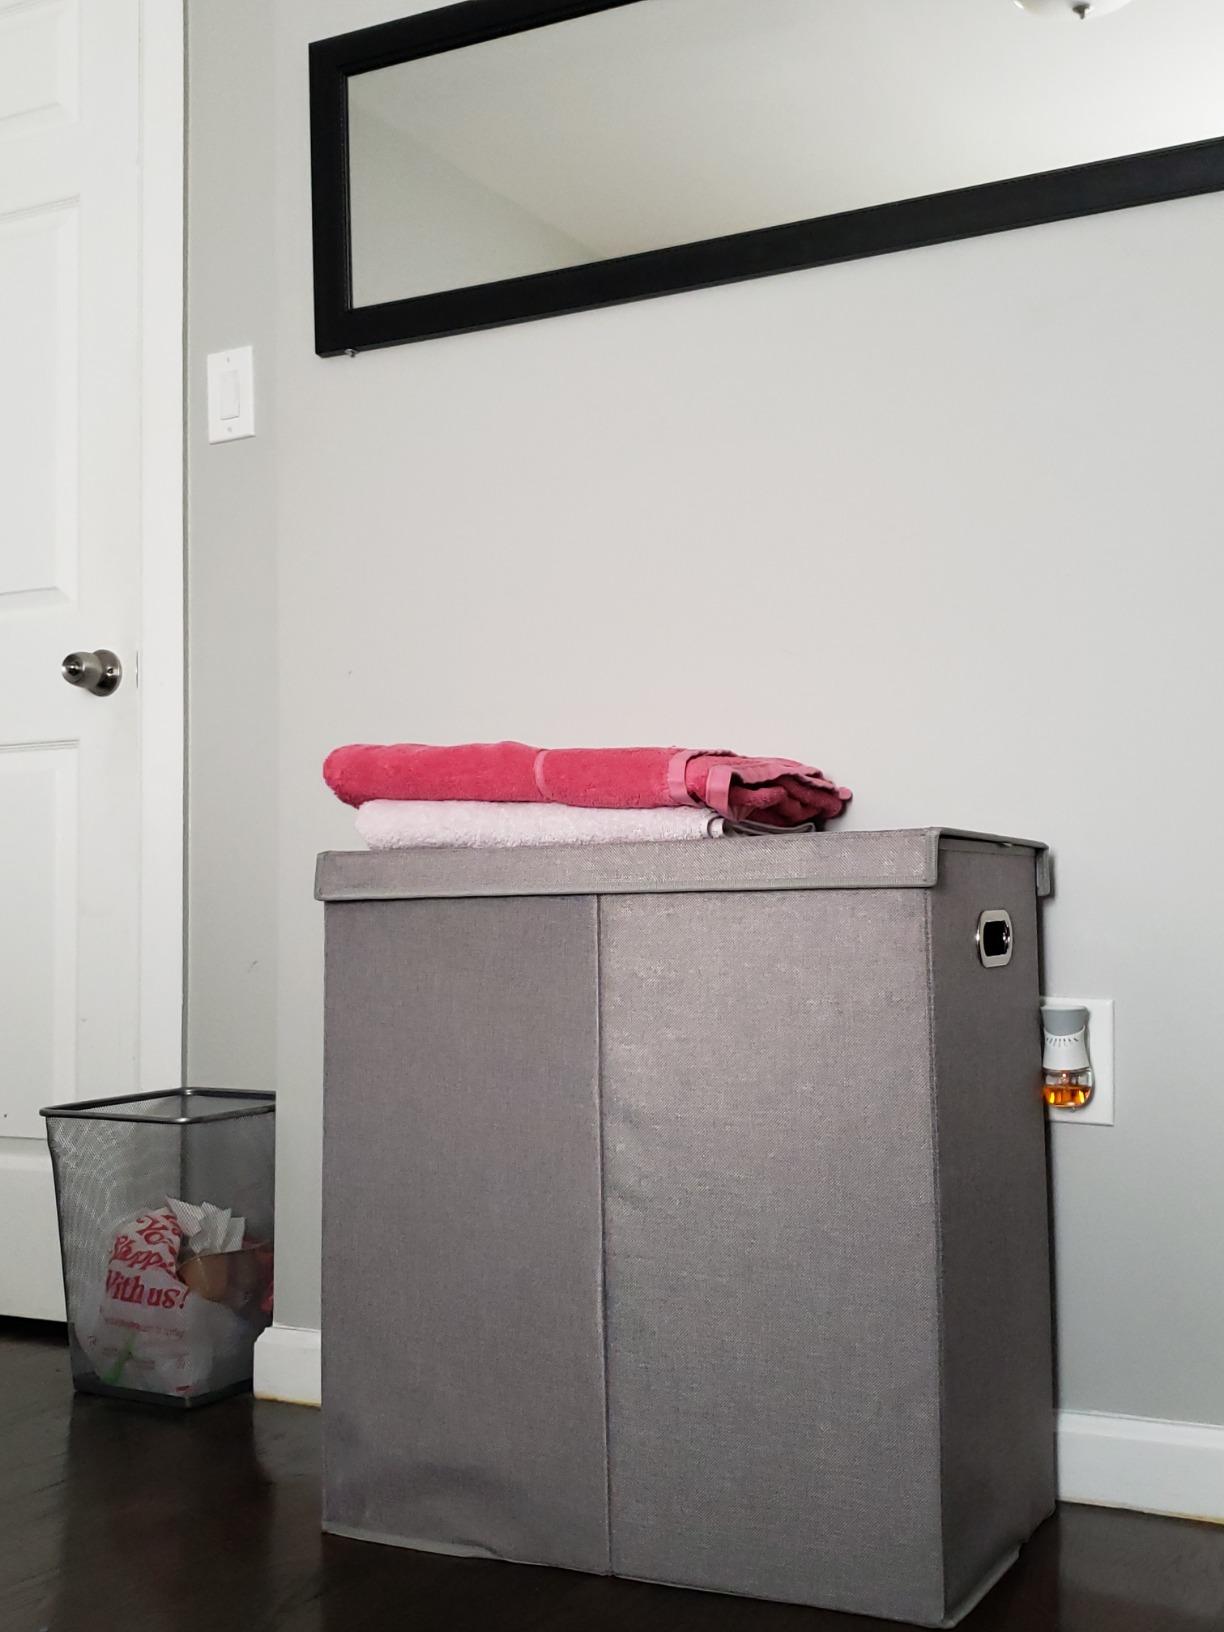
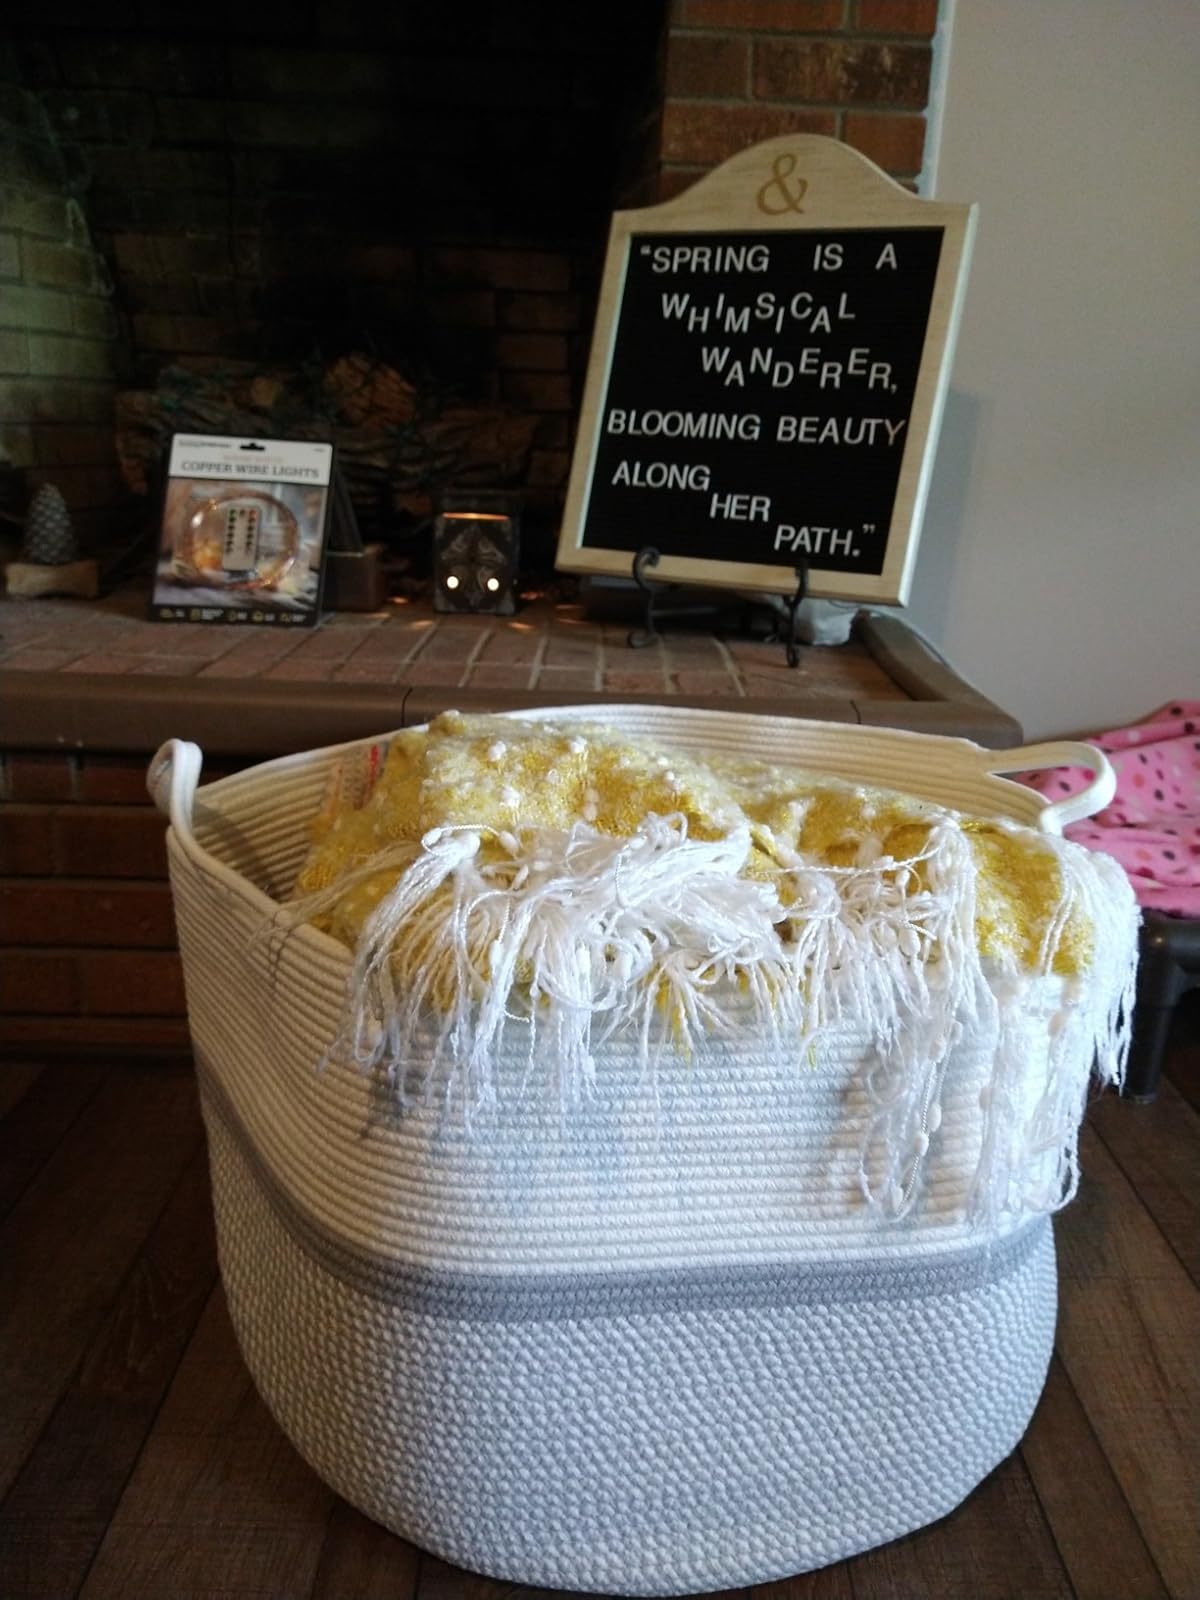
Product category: items_hamper
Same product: no